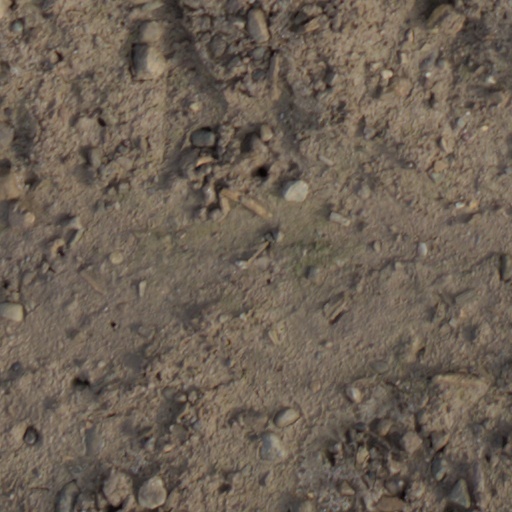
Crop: wheat